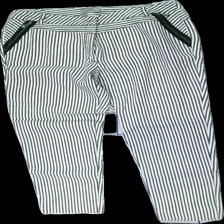
View: front
Type: Trousers
Category: Ladies
Brand: Not in the list
Brand text on label: e
Colors: White, Black
Material: 100% cotton
Pattern: Striped
Cut: Regular
Size: 46
Season: All
Stains: Minor
Damage: liten fläck
Damage location: top center
Price range: 50-100
Recommended usage: Reuse
Description: vit och svartrandiga byxor med dragkedja som fickor. liten fläck bak vid rumpan